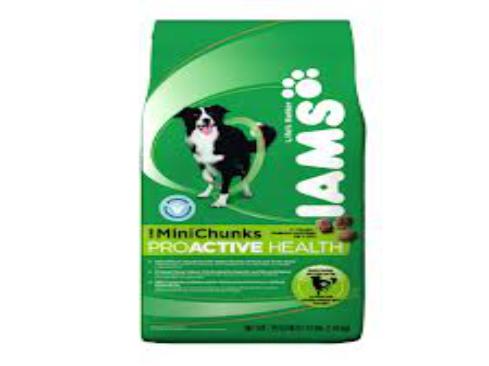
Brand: Iams
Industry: Food